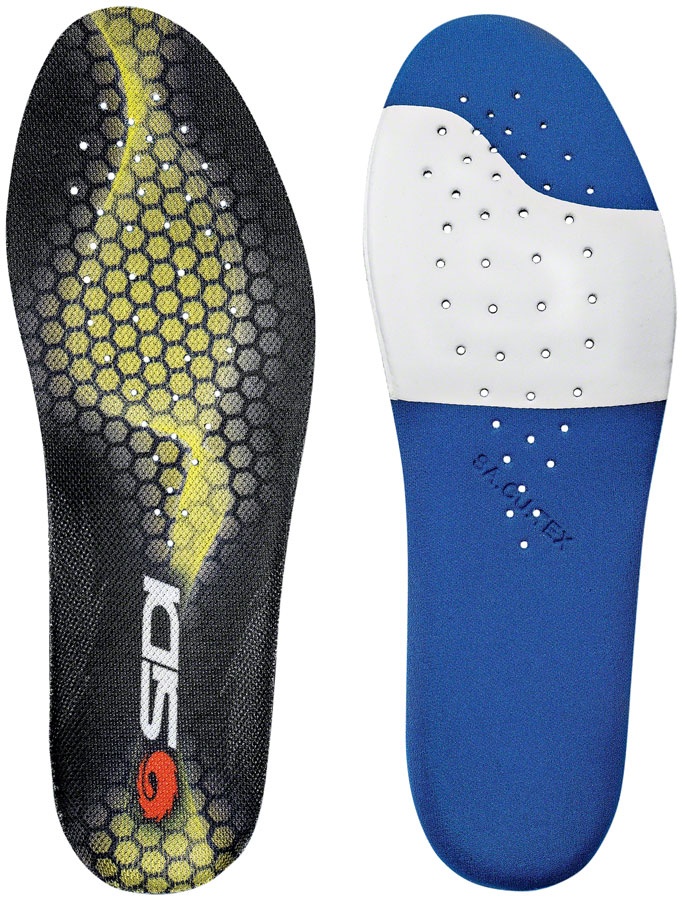
Sidi Comfort Fit Insole - Black/Yellow/White/Red 42
.top{margin-bottom:30px;}.top li{margin-left:5%;margin-right:5%;margin-top:10px;line-height:120%;list-style-position:outside;} Sidi Comfort Fit Insole - Black/Yellow/White/Red 42.
Brand: Sidi
Category: Apparel & Accessories > Shoe Accessories > Shoe Inserts